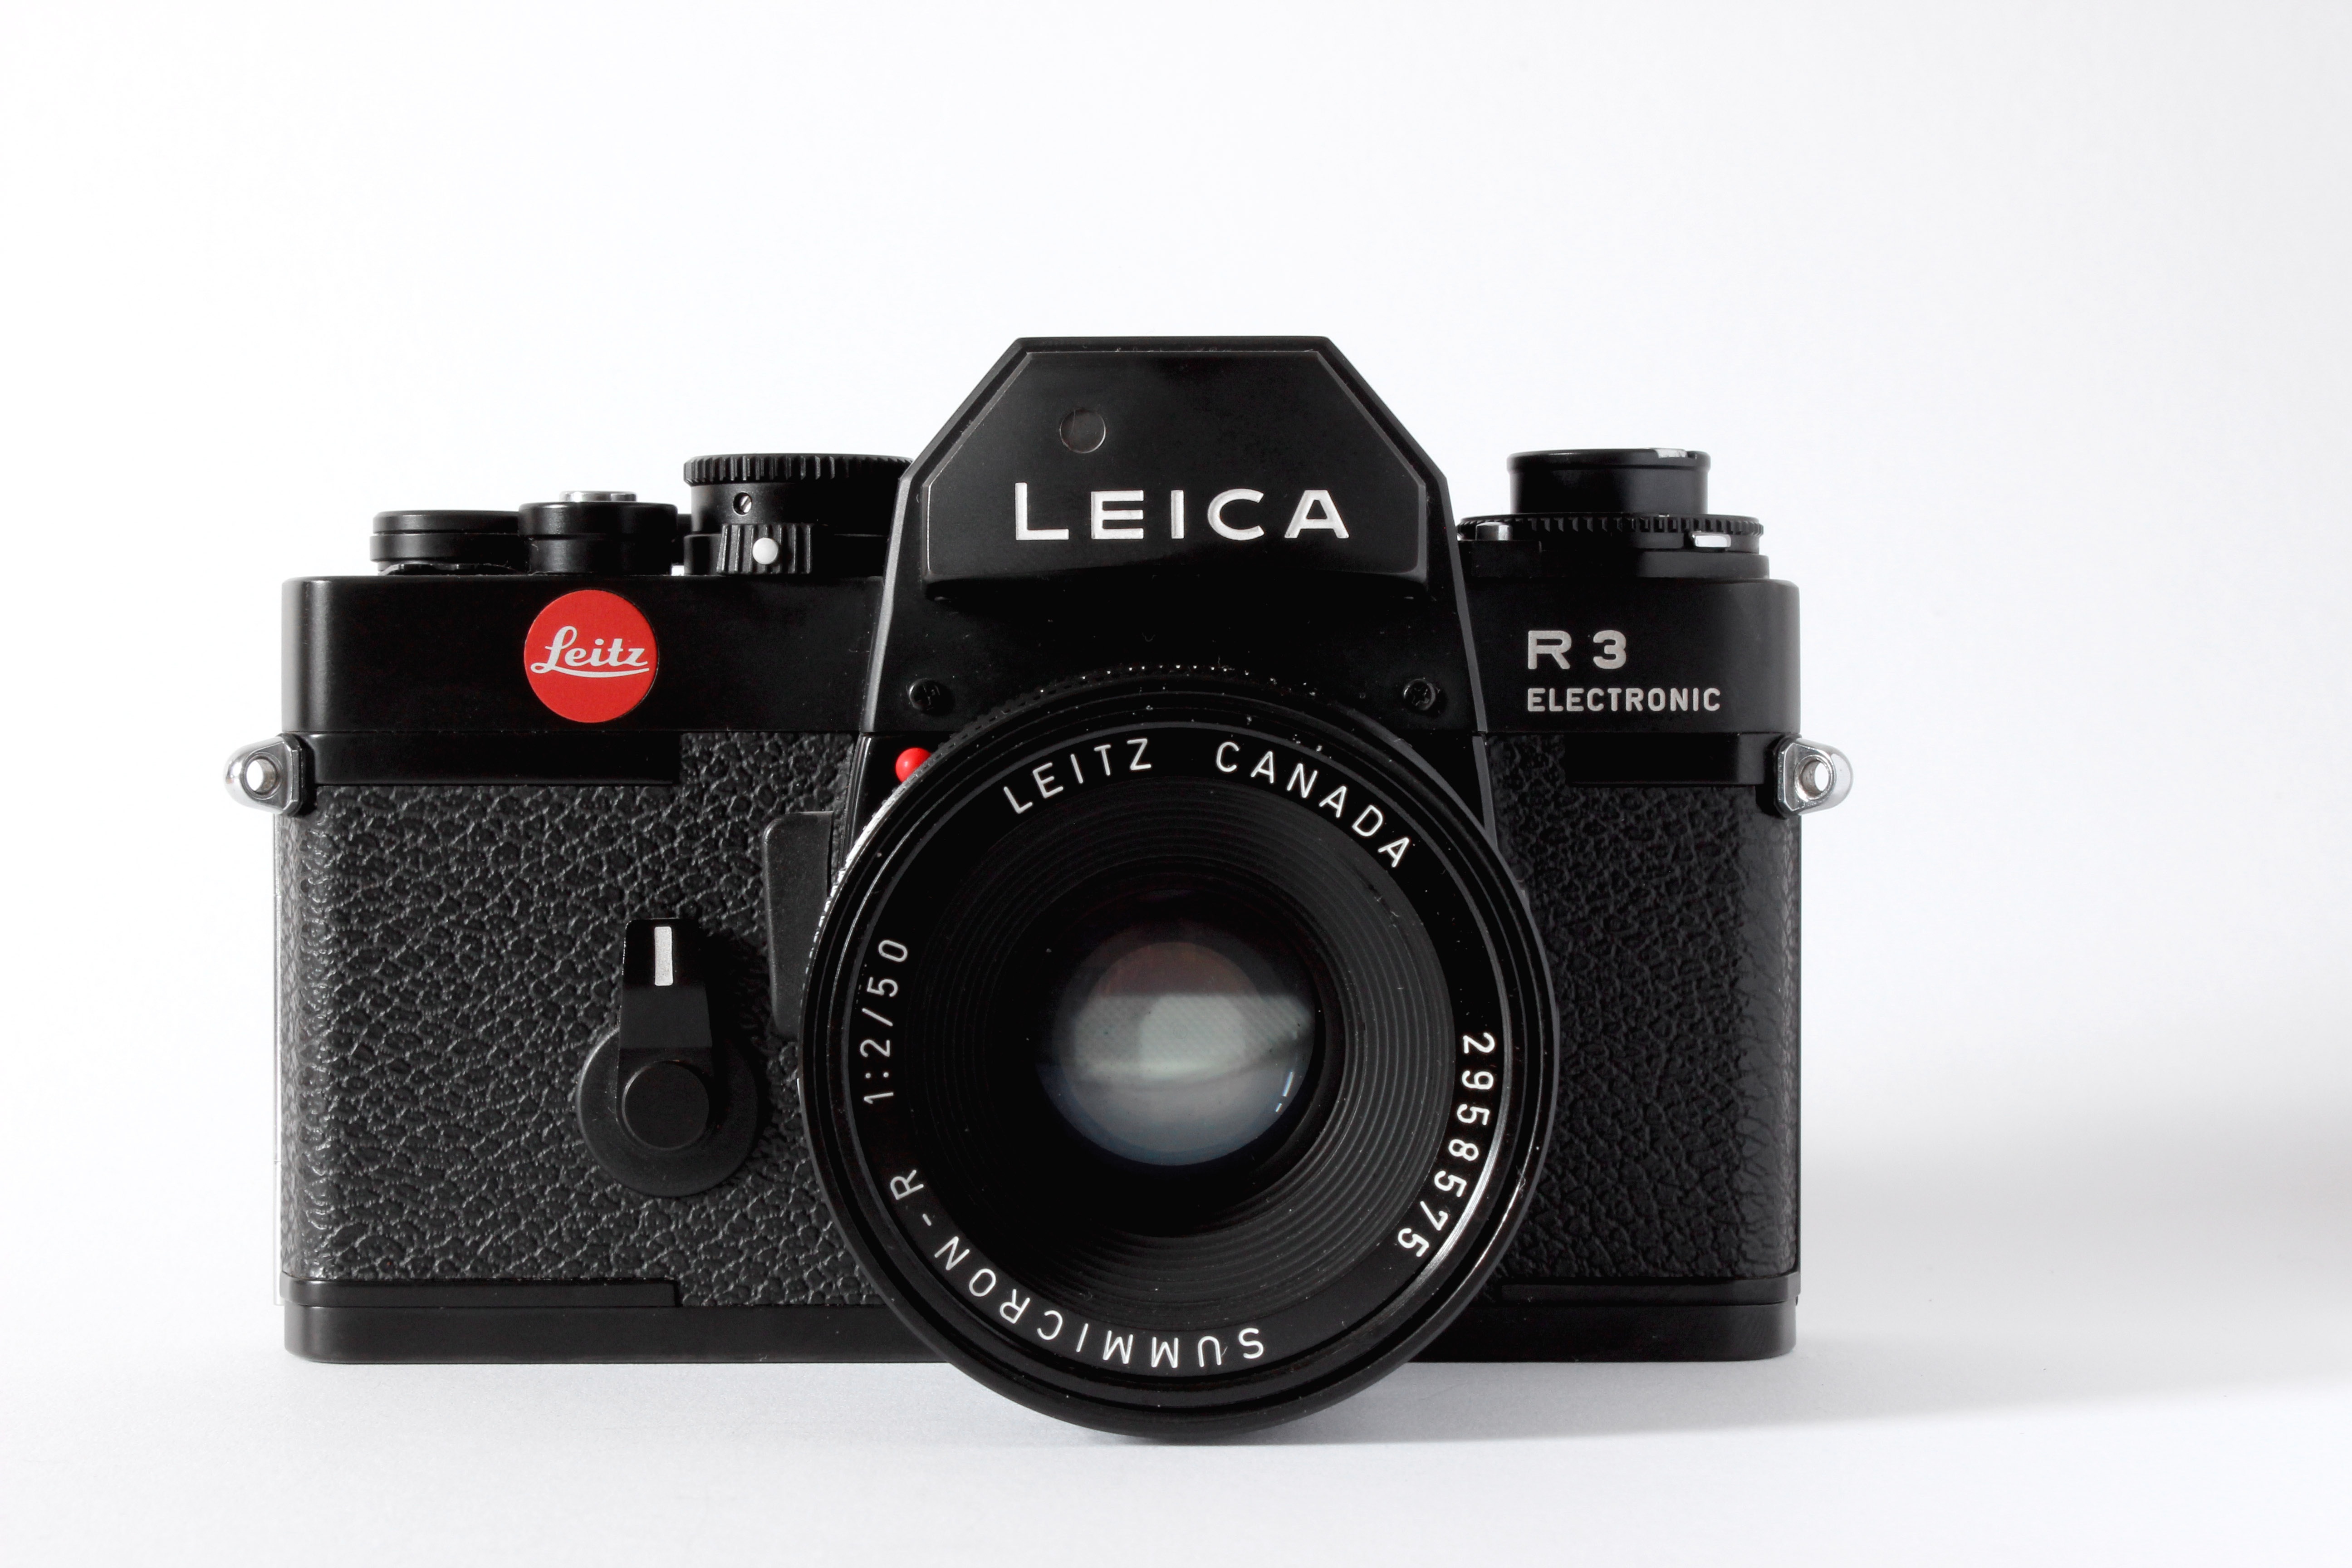
white, camera, photography, vintage, retro, old, film, photo, analog, lens, studio, nostalgia, old camera, hipster, product, reflex camera, font, recording, digital camera, photograph, media, camera lens, leica, photo camera, analog camera, kleinbild film, single lens reflex camera, cameras optics, camera accessory